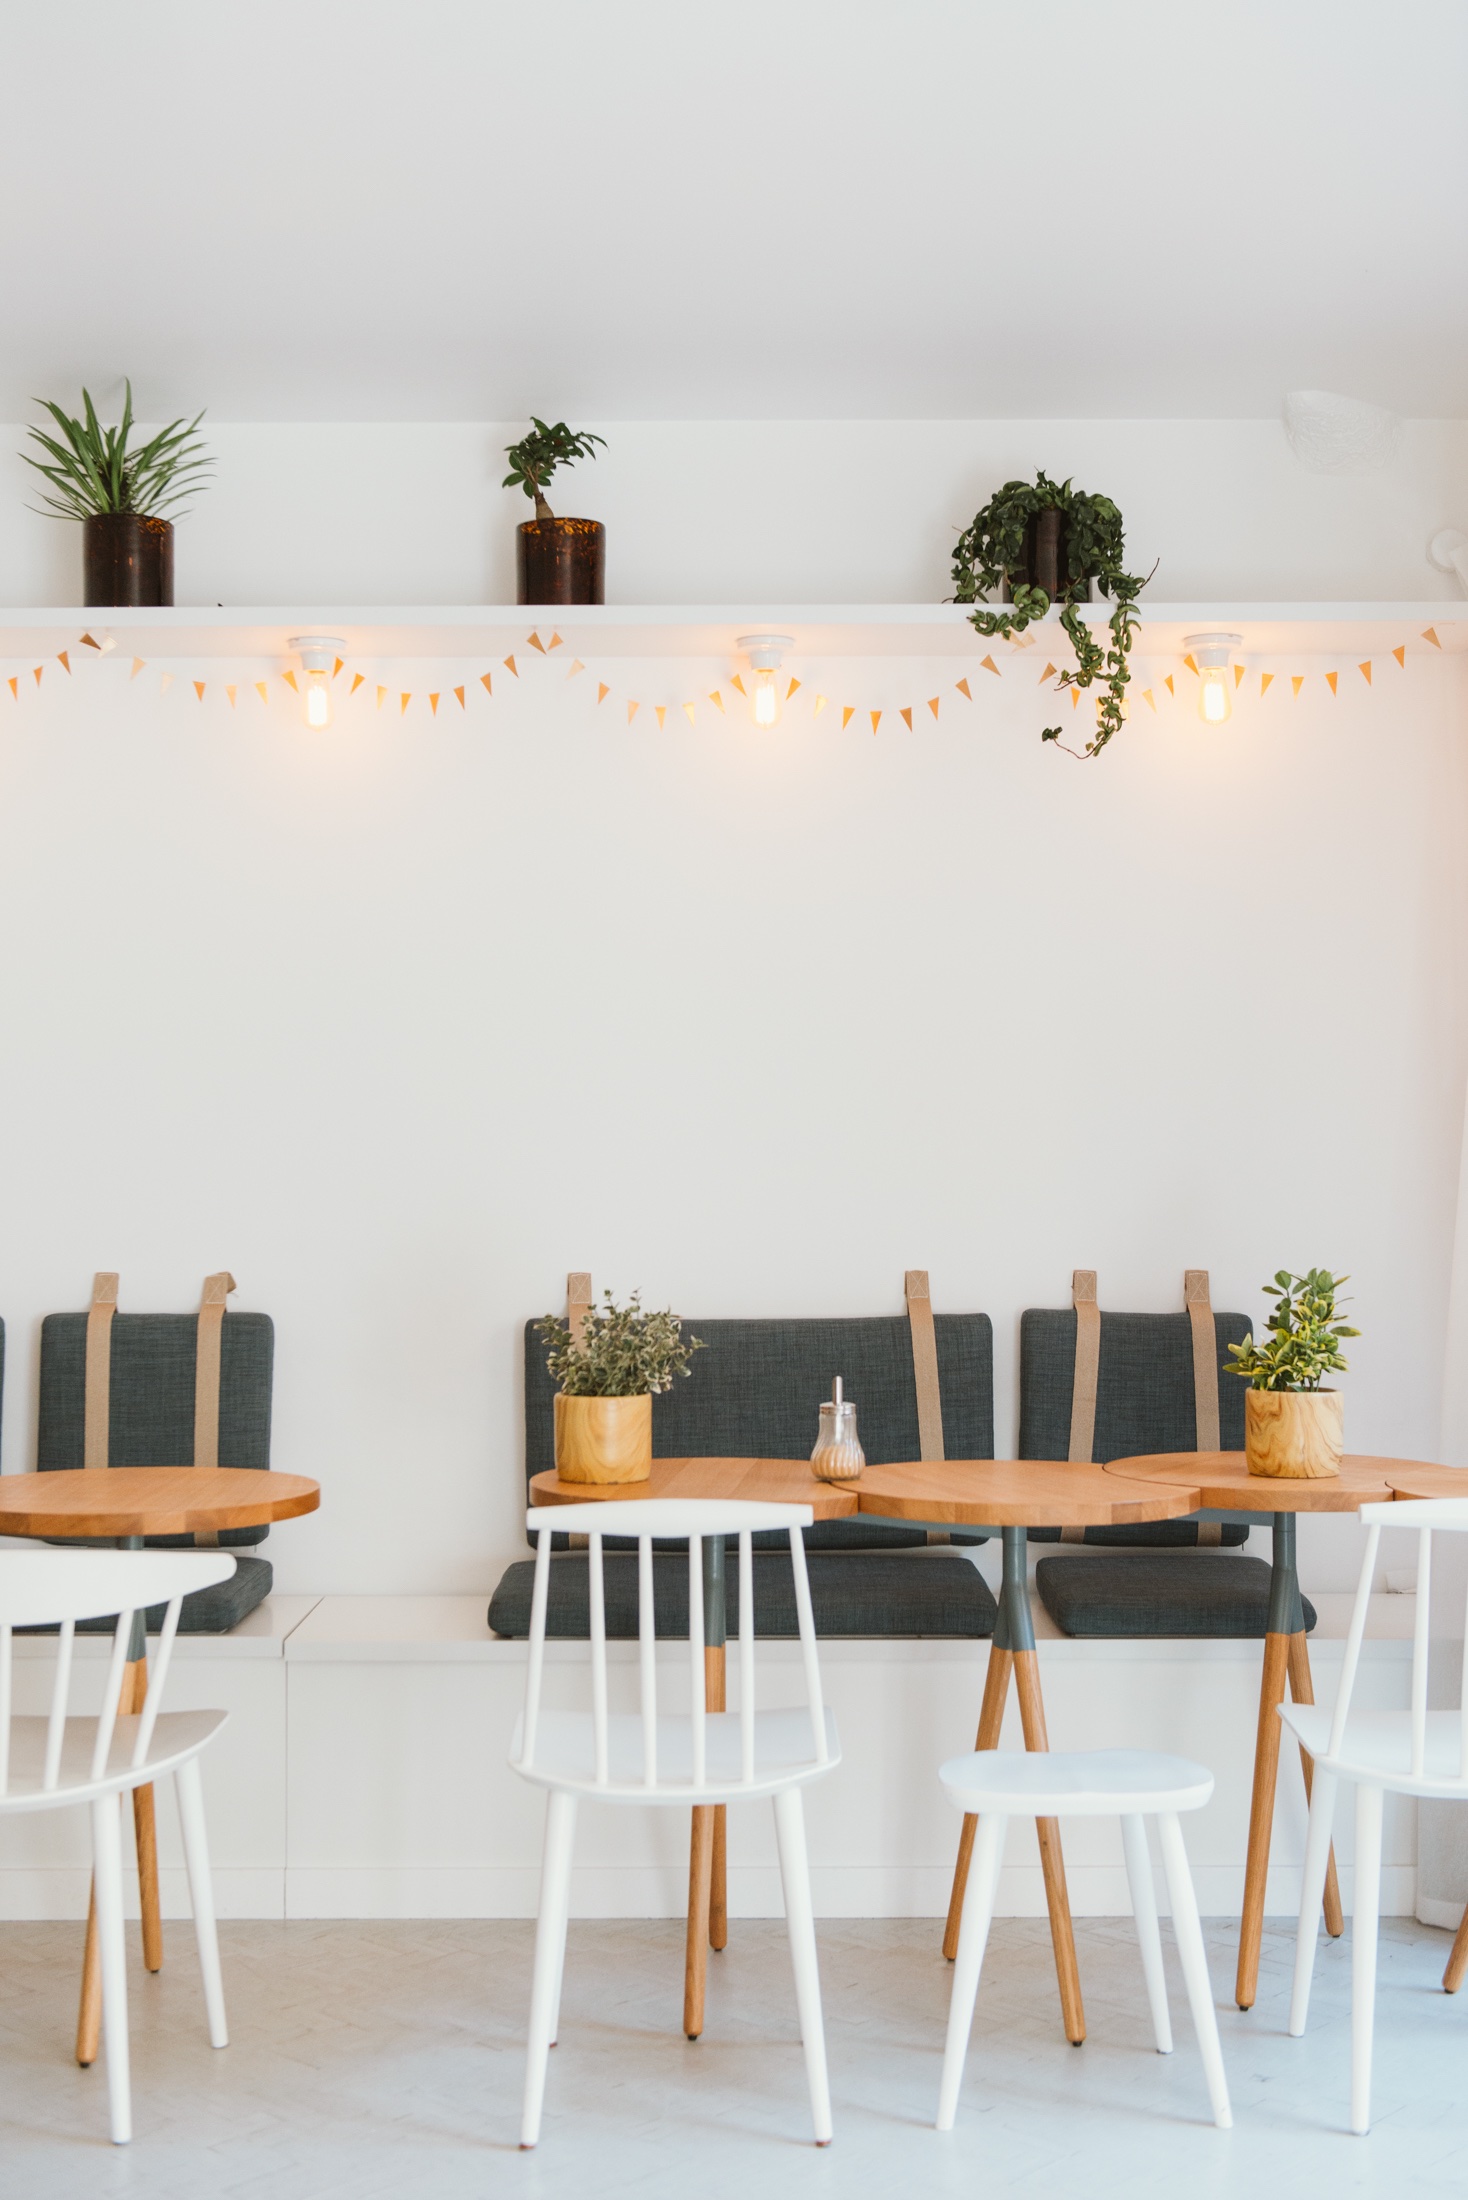
table, wood, floor, home, wall, living room, furniture, room, interior design, design, dining room, window covering